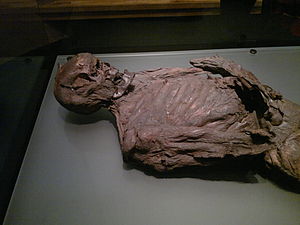
Liste over moselig / Liste / Irland
Dette er en liste over moselig sorteret efter det land, hvor de er fundet. Moseligene er naturligt konserverede eller bevarede lig af mennesker og nogle dyr fundet i tørvemoser. De fleste fund af moselig er gjort i nordeuropæiske lande som Danmark, Tyskland, Holland, Storbritannien og Irland. Forlydender om moselig begyndte at opstå i 1700-tallet. i 1965 katalogiserede den tyske videnskabsmand Alfred Dieck mere end 1.850 moselig, men senere studier afslørede, at store dele af Diecks arbejde var fejlbehæftet. Gennem tiderne er hundreder af moselig fundet og undersøgt. Af dem er kun omkring 45 intakte i dag.